BBC Domesday Project

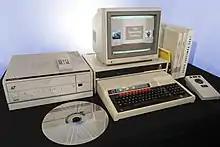
The Domesday System

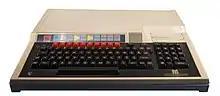
BBC Master AIV

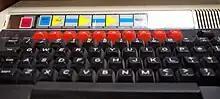
Function key strip for navigation

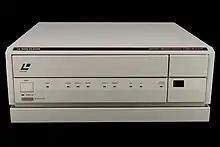
Philips VP415 LaserVision laserdisc player

The project was stored on adapted LaserDiscs in the LaserVision Read Only Memory (LV-ROM) format, which contained not only analogue video and still pictures, but also digital data, with 300 MB of storage space on each side of the disc. Initial estimates indicated a total storage capacity of 2 GB per disc, described as sufficient for 80,000 pictures (including satellite images) and "half a million text pages" plus software to process maps and graphical information. The delivered product was estimated to offer a "total potential capacity" of around 1400 MB with half of that capacity filled.